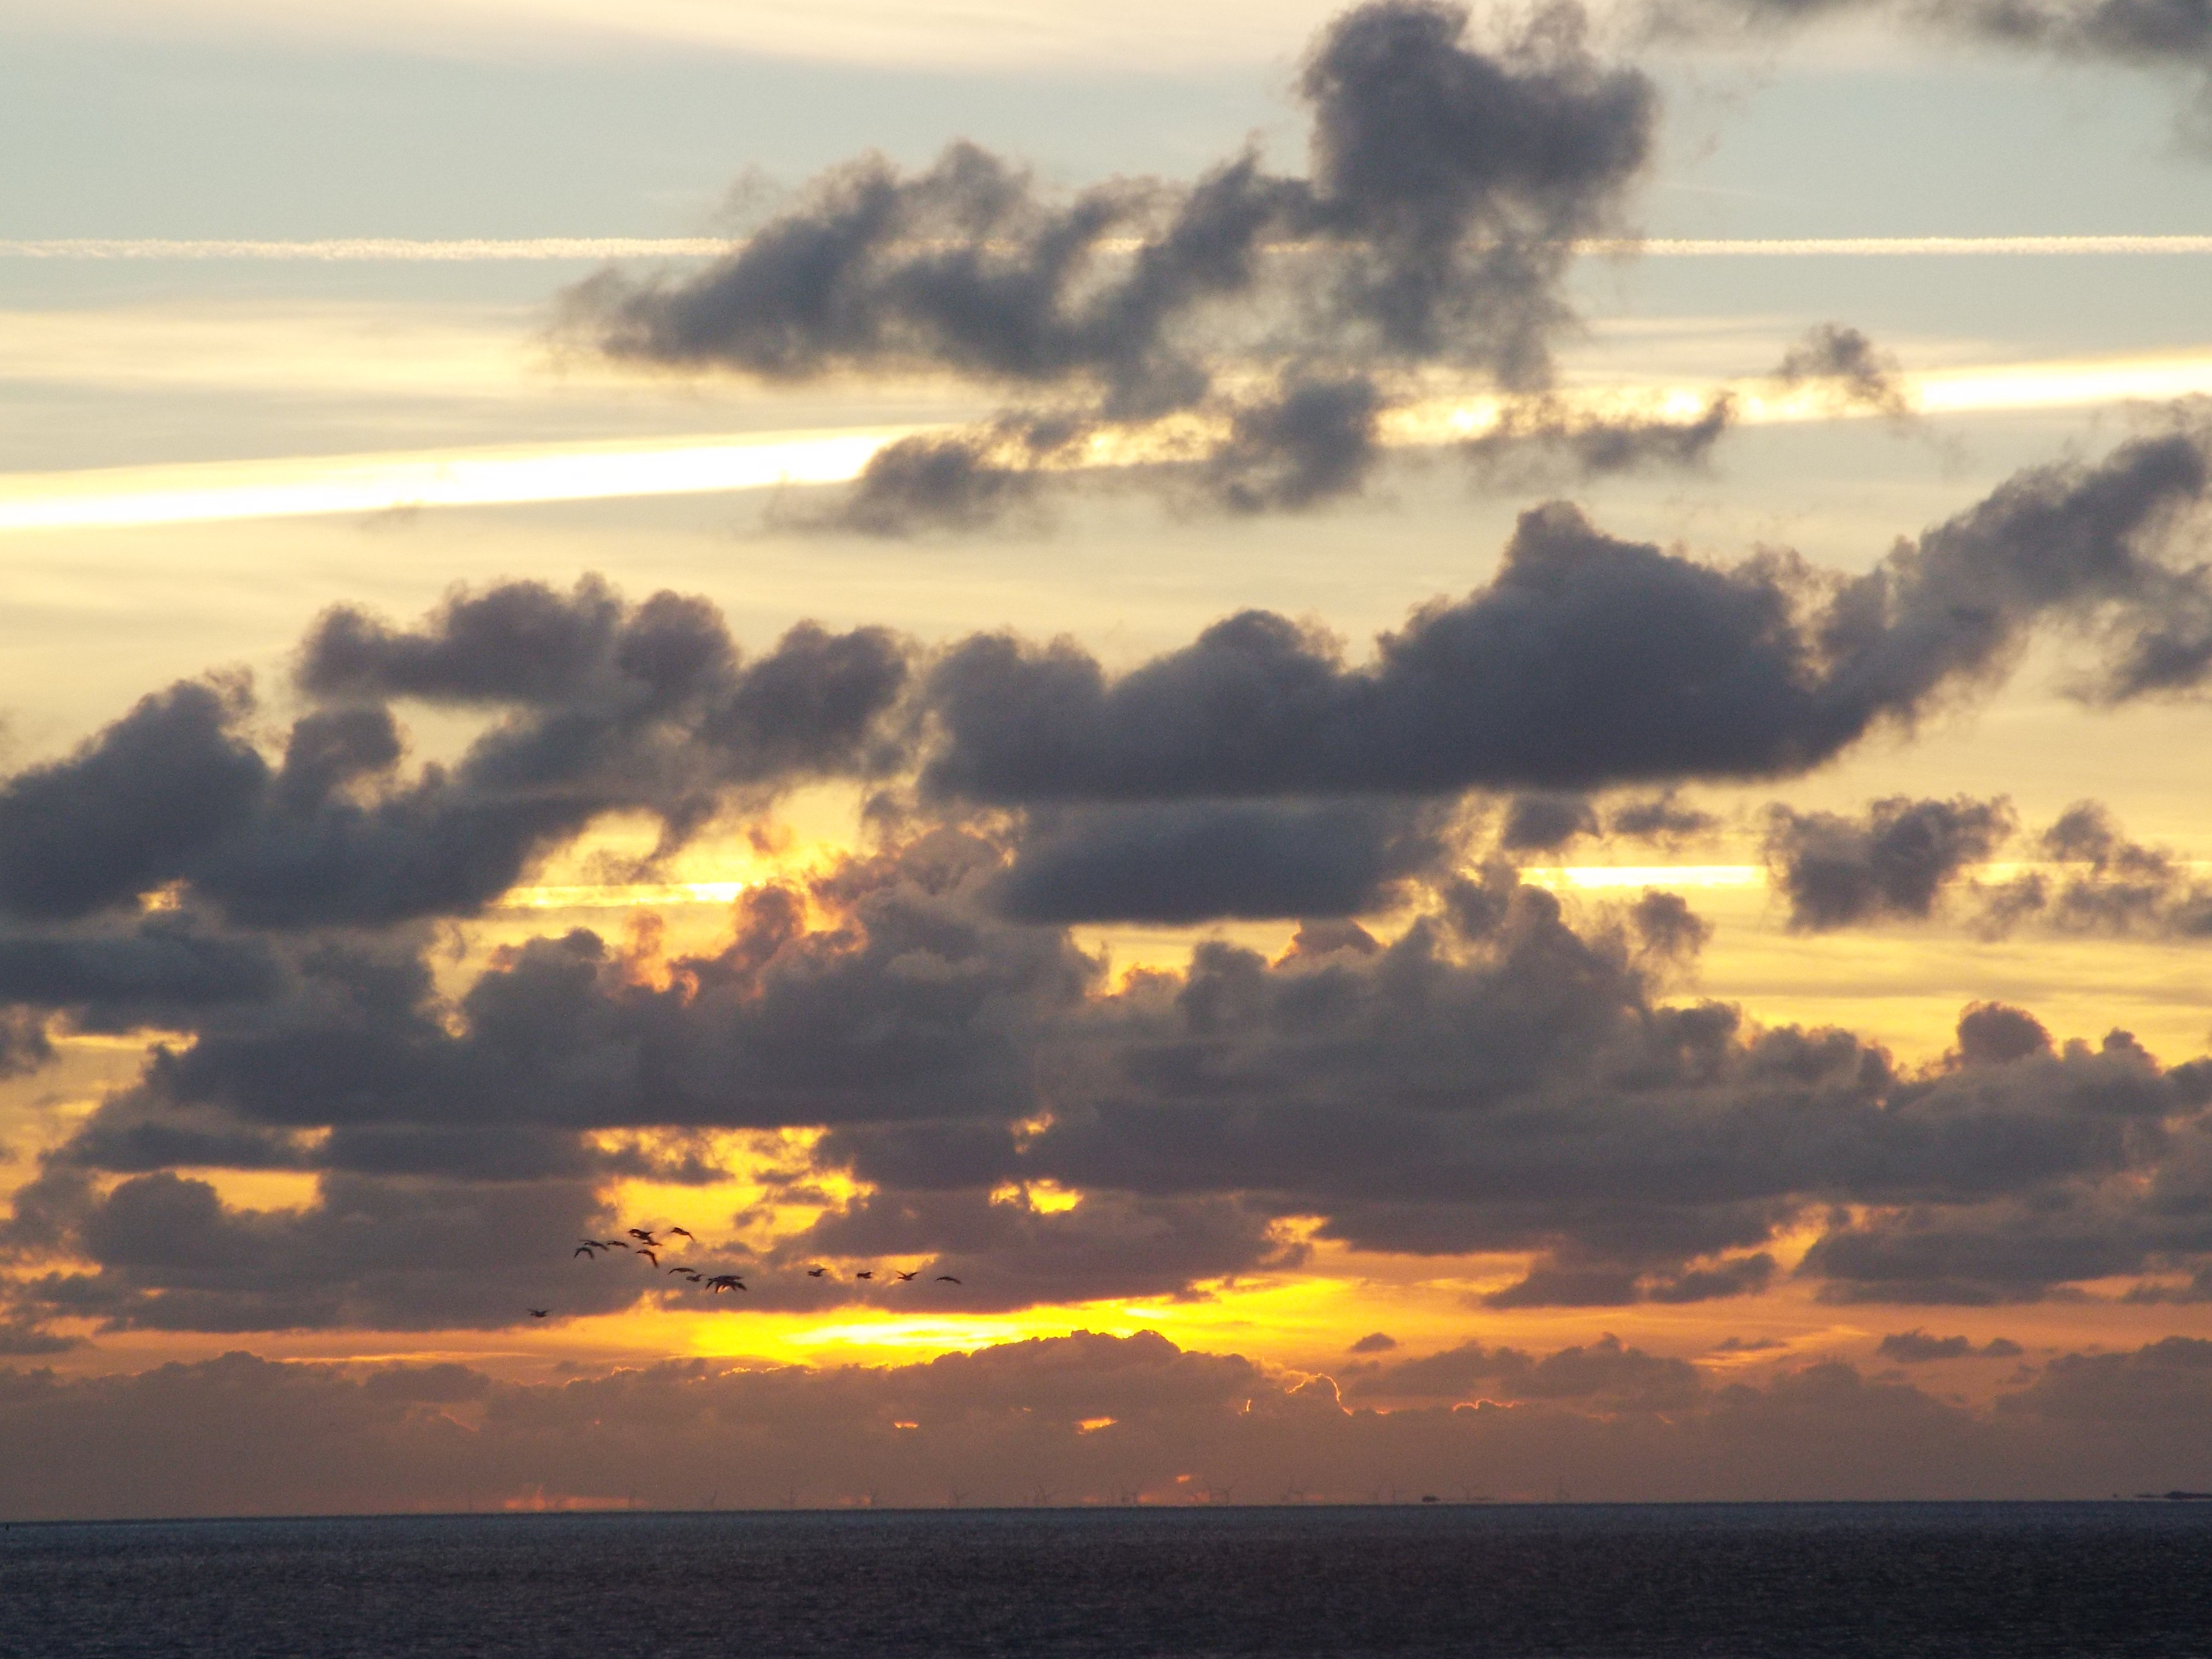
beach, sea, coast, ocean, horizon, cloud, sky, sun, sunrise, sunset, sunlight, morning, dawn, dusk, evening, bay, clouds, north sea, afterglow, red sky at morning